Opera (1987 film)

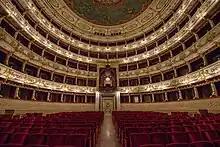
"Opera" was shot at the Teatro Regio in Parma.

Filming began in April 1987. The film was Argento's most expensive to date, initially budgeted at 10 billion lire, but was later reduced to seven billion. The scene shot from the ravens point of view around the theatre cost 1 billion lire on its own. Initially, the film was to be produced by Goffredo Lombardo, the head of Titanus. A corporate split between Titanus away from distribution lead to a split in interest in backing the film. Backed by the production company from Mario and Vittorio Cecchi Gori; the brothers had ties to Italy's national television network RAI, allowing them to organize a presale for the film that gave Argento a larger budget than he had usually worked with. Additional filming took place in Lugano, Switzerland with interiors shot at De Paolis Studios in Rome. Argento had written the role of Mara Cecova for Vanessa Redgrave, who dropped out shortly before production began, leading to Nicolodi being cast in the part, and the character's role in the film being severely reduced. On set, Alan Jones reported that "Opera" had been an "arduous 15 week shoot". Marsillach stated she received real burns from the multiple takes she needed during the scene where she is tied to a chair in a burning room.